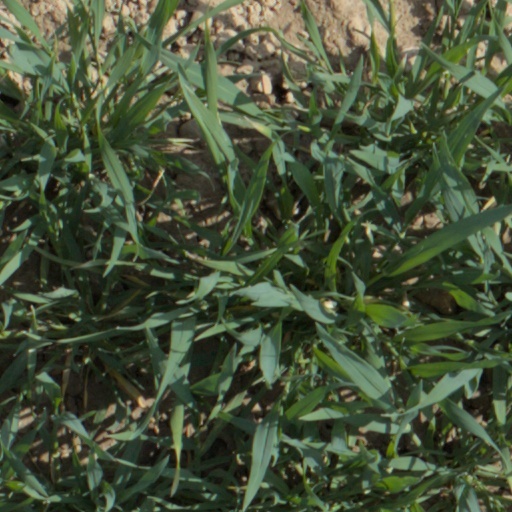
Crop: wheat